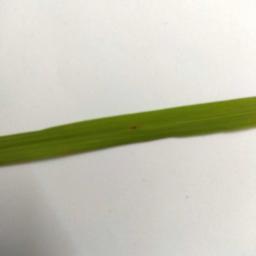
Label: Rice___Brown_Spot